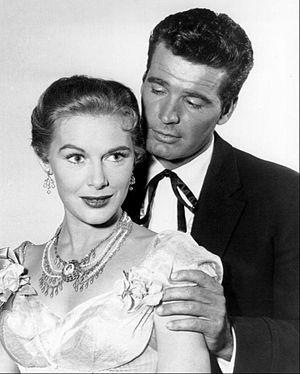
Diane Brewster est une actrice américaine, née le 11 mars 1931 à Kansas City, morte le 12 novembre 1991 à Los Angeles.